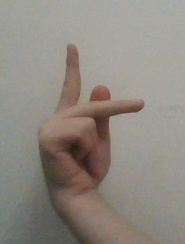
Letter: dha